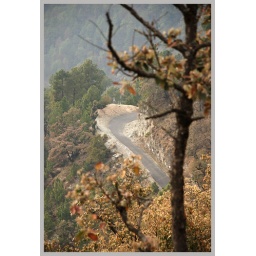
road in the mountains